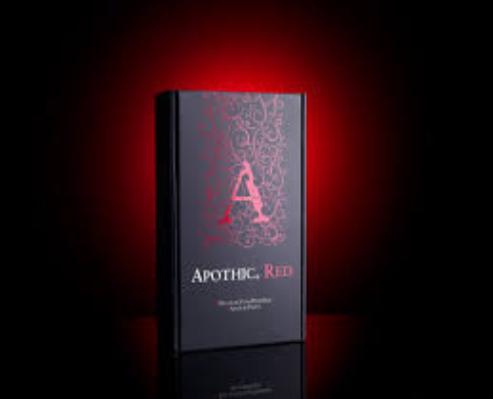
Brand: apothia-1
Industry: Necessities